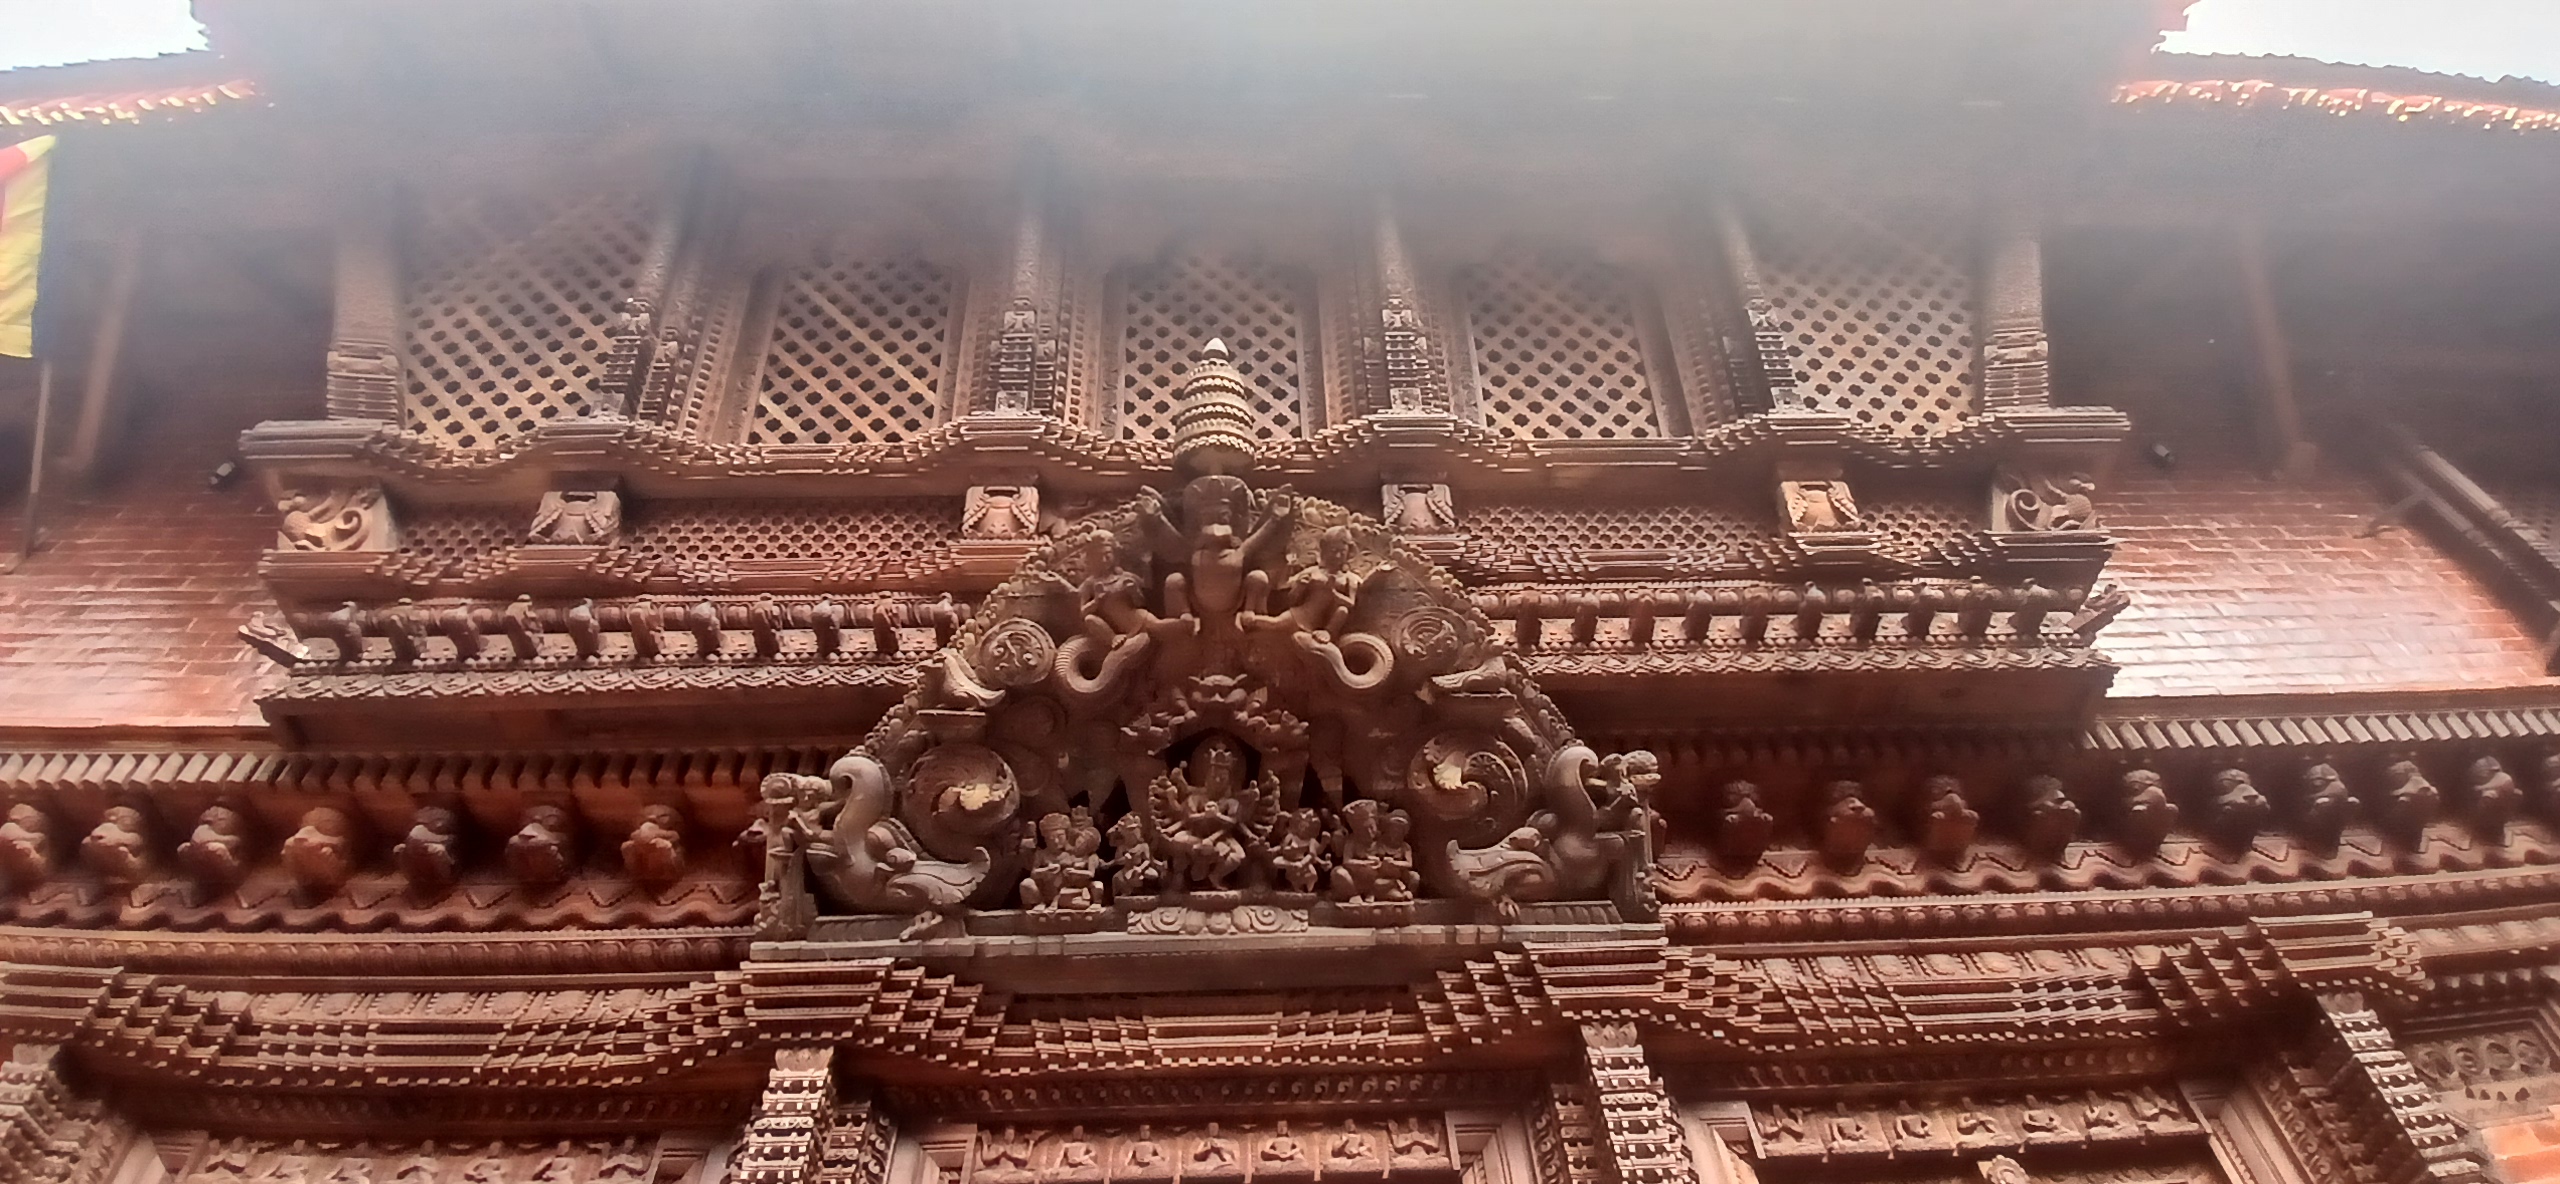
Heritage site: Sujat_Prabha_Maha_Bihar